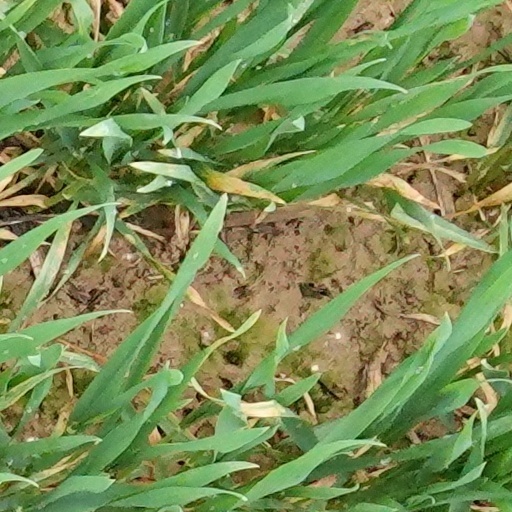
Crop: wheat